Fontana, California

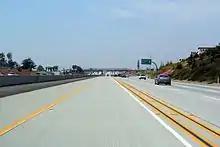
Foothill Freeway near the Citrus Avenue off-ramp

Fontana is a general law city; it has no city charter. Led by a council composed of a mayor and four councilmembers, it uses a council-manager form of government. The mayor, city clerk, and city treasurer are elected at-large to serve four-year terms, while councilmembers are elected by district, also serving four-year terms.